The Wheel (1925 film)

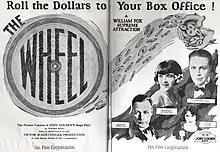
Advertisement

The Wheel is a 1925 American silent drama film directed by Victor Schertzinger and starring Margaret Livingston, Harrison Ford, and Claire Adams.